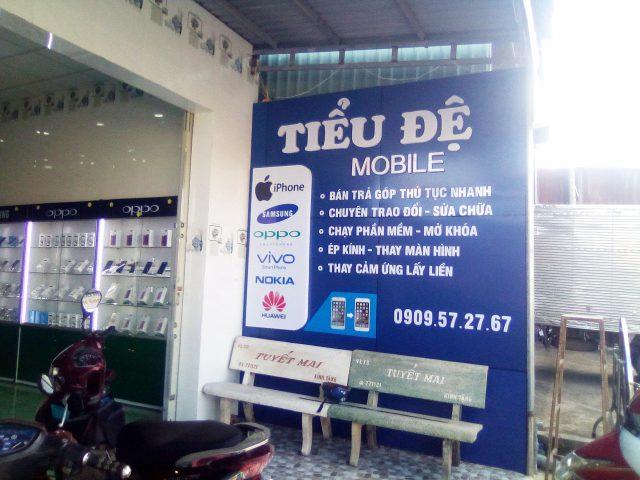
điện thoại của hãng oppo được trưng bày ở ngay khu vực cửa của cửa hàng điện thoại